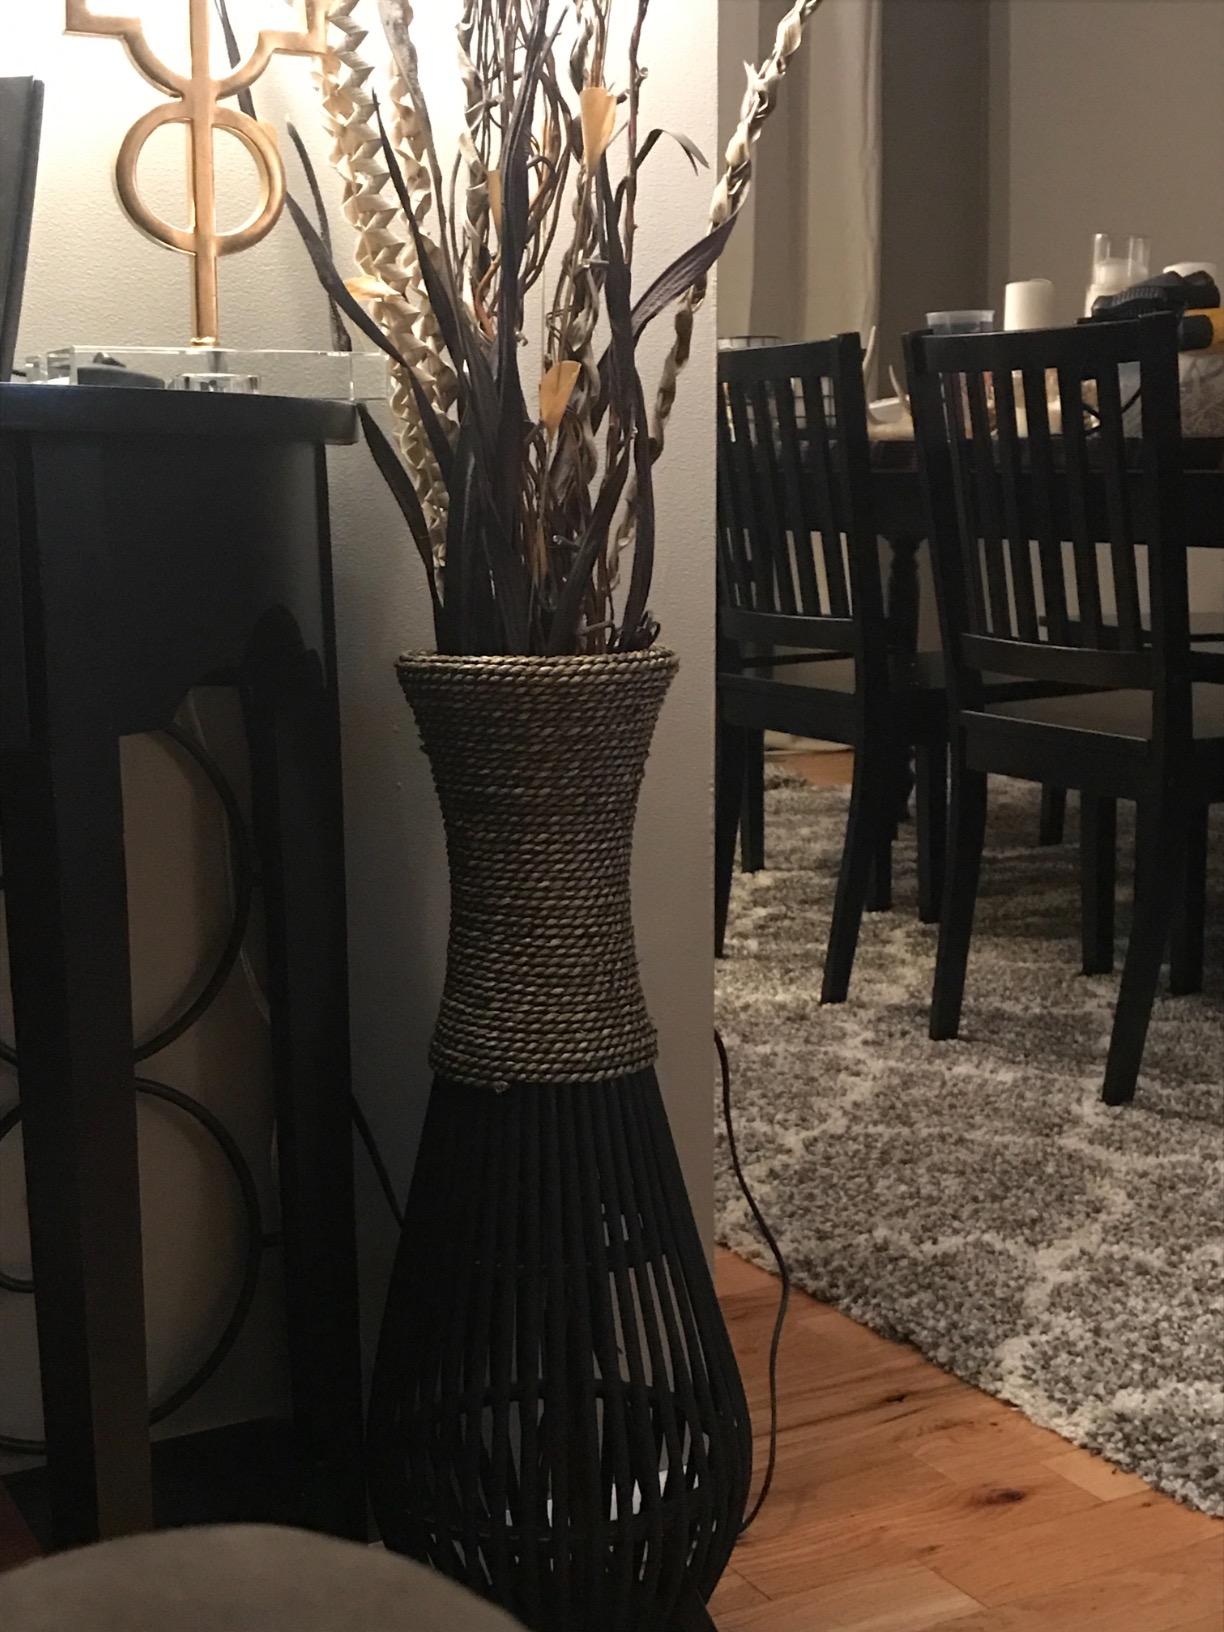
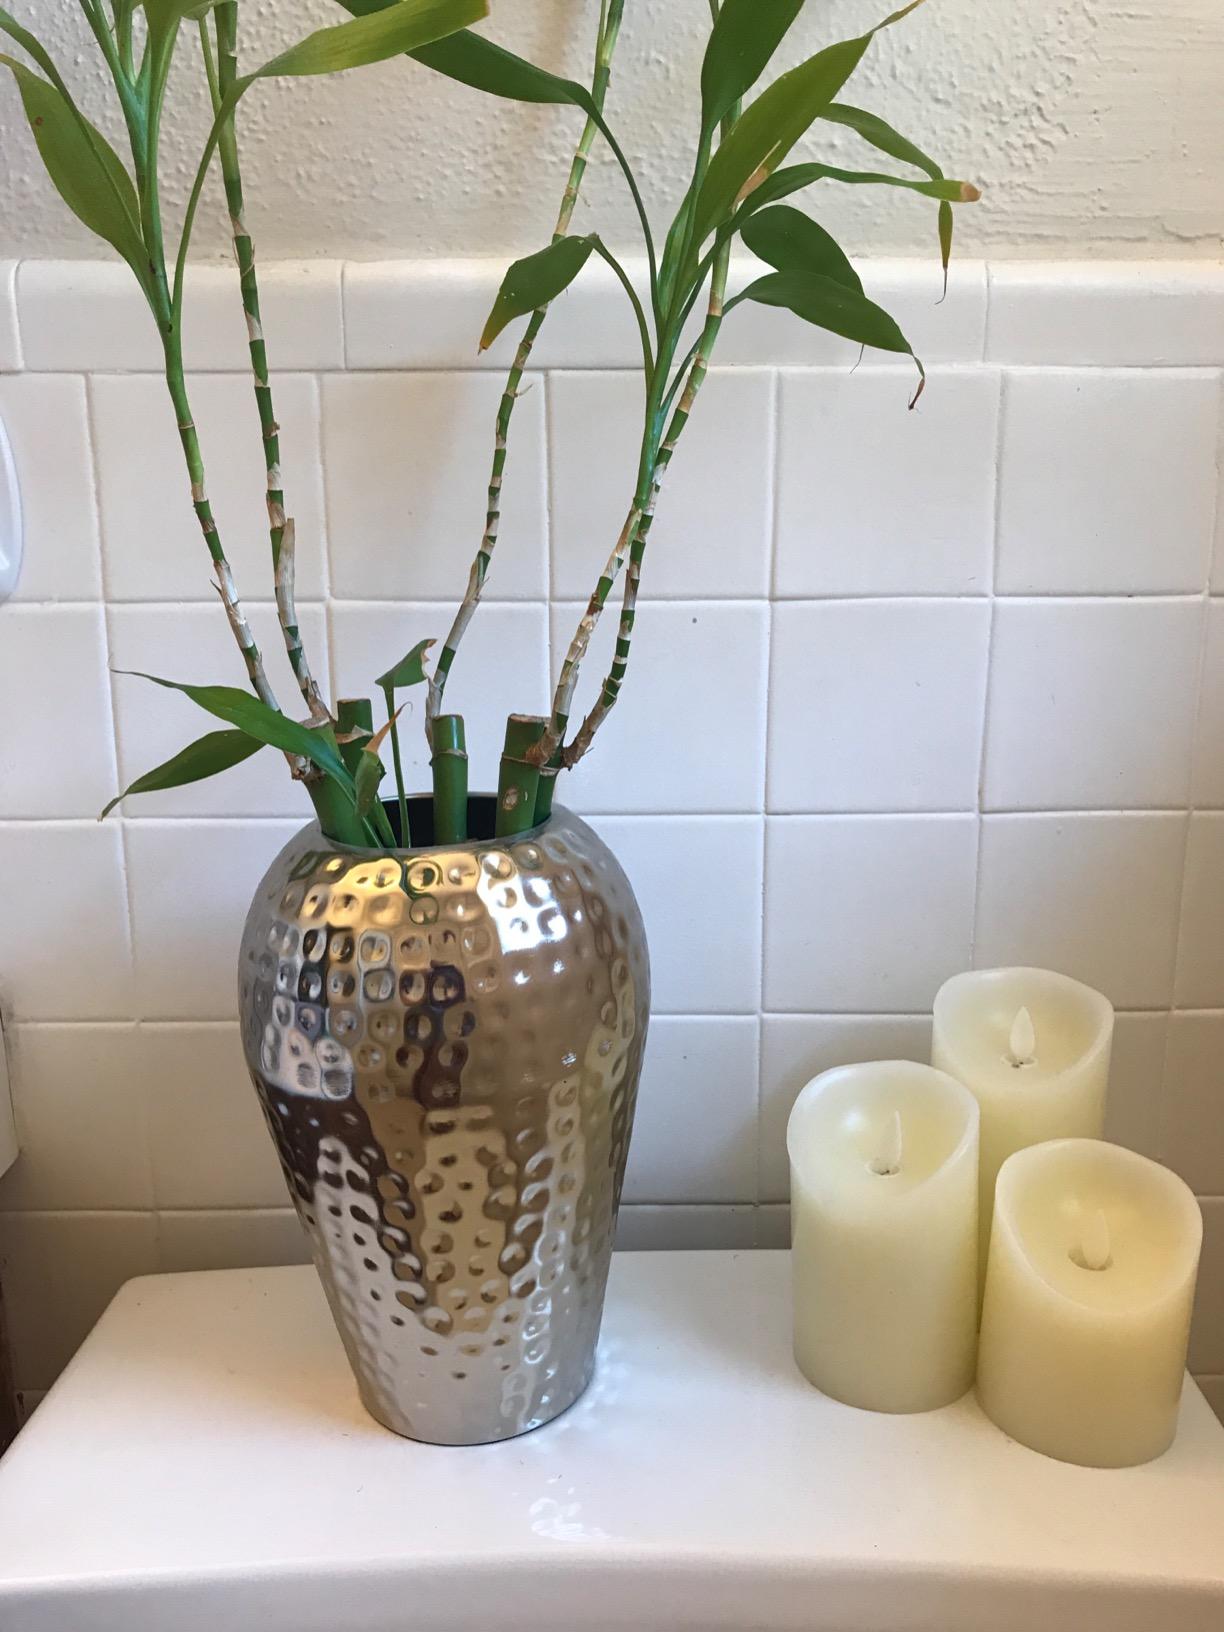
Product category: vase
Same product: no